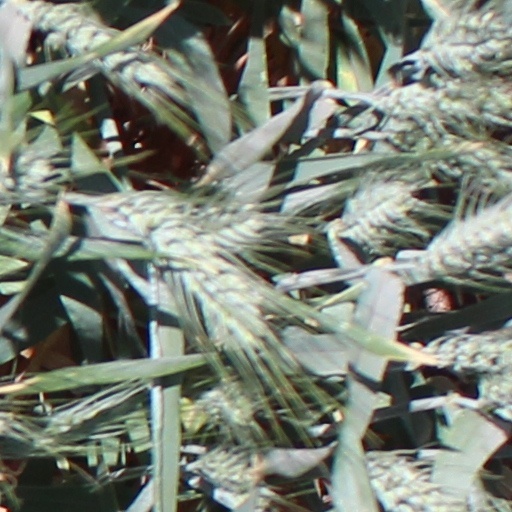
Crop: wheat